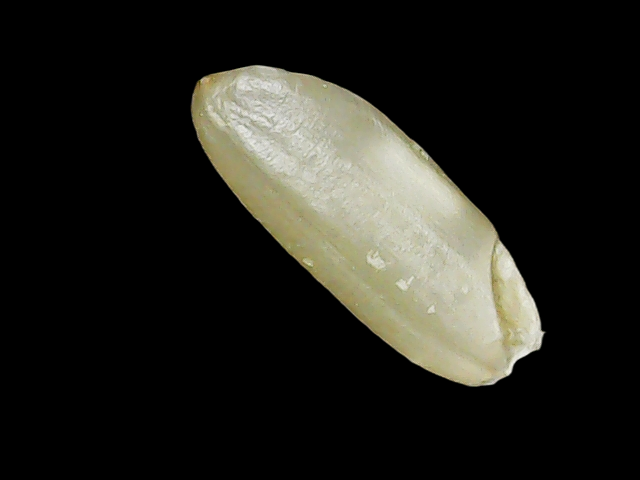
Rice variety: Binadhan23